Calgary Hitmen

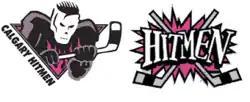
Two cartoon logos: The first is the upper body of a man wearing a mask with a menacing look clutching a hockey stick. The second is the word "Hitmen", written in stylized fashion in front of two crossed hockey sticks.

The club selected its name and logo as an homage to Bret "Hitman" Hart, and the team's original pink, grey, and black jerseys were modelled after Hart's ring attire. The logo proved popular and Hitmen merchandise sold well. However, the name and logo were subject to criticism from segments of the public and the business community, who panned both as negative stereotypes of violence within the sport. Among the chief critics of the new logo was the Flames organization, who received calls from concerned business people who shared that sentiment. Struggling to attract corporate sponsors, the Hitmen chose to scrap the "Jason Voorhees"-style logo in favour of an alternate "starburst" logo just two months after it was unveiled. The club went back to the original logo in 1996.